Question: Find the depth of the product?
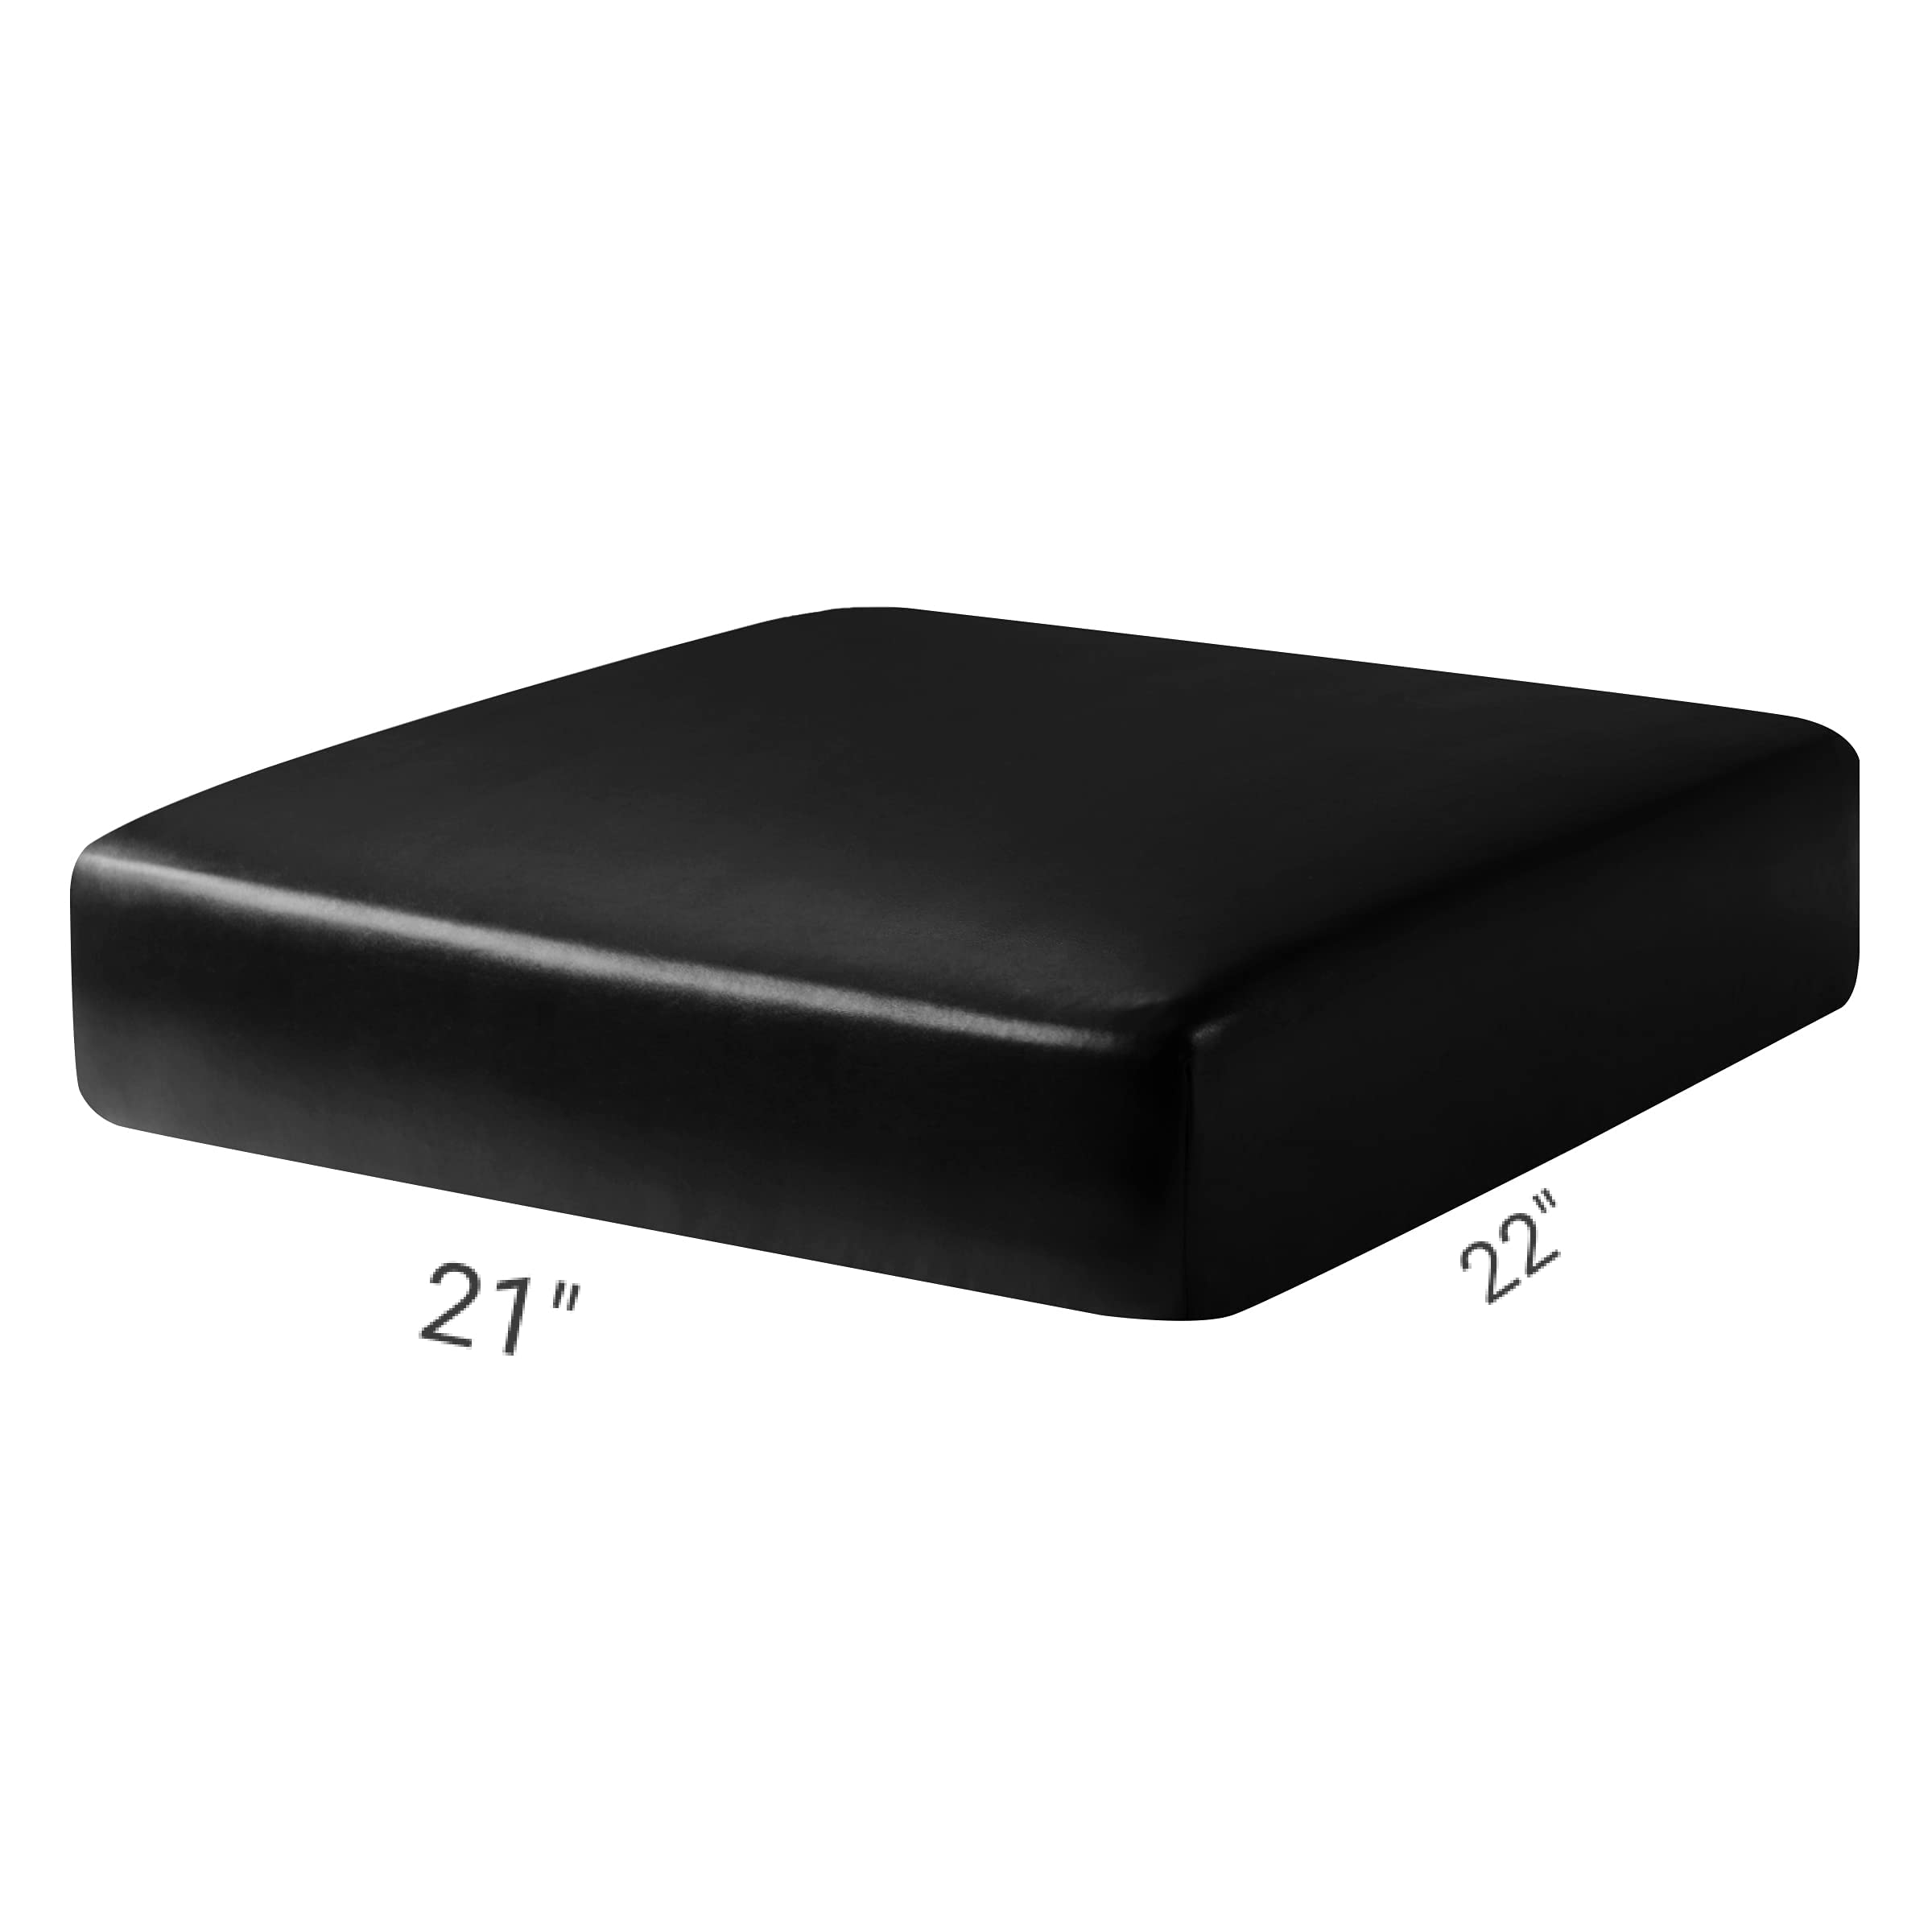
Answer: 22.0 inch